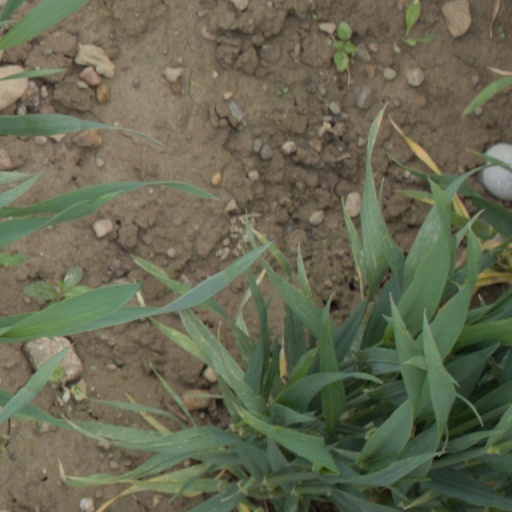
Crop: wheat